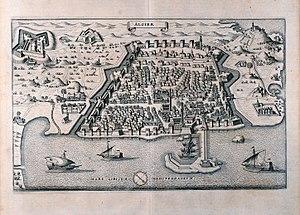
Antique town view of Algiers. Printed in Frankfurt by M. Merian in 1646. Attractive birdeye view of Algiers in Algeria from Matthäus Merian. Showing the city with city walls, outlying forts and several ships in the harbour. From J. Gottfried's ""Neuwe Archontologia Cosmica""."
La régence d'Alger est un ancien État d'Afrique du Nord, intégré à l'Empire ottoman tout en étant autonome, dont l'existence, de 1516 à 1830, a précédé la colonisation de l'Algérie par la France. Située entre la régence de Tunis, à partir de 1574, à l'Est et l'Empire chérifien, à partir de 1553, à l'ouest, la Régence s'étendait à l'origine dans des limites allant de La Calle à l'Est aux Trara à l'ouest et d'Alger à Biskra, et s'est ensuite déployée jusqu'aux actuelles frontières orientale et occidentale de l'Algérie.
Le terme « Barbaresque » correspond approximativement à l'aire côtière du Maghreb actuel. Le terme « Berbérie » quant à lui est apparu vers 1860.